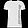
Label: T - shirt / top